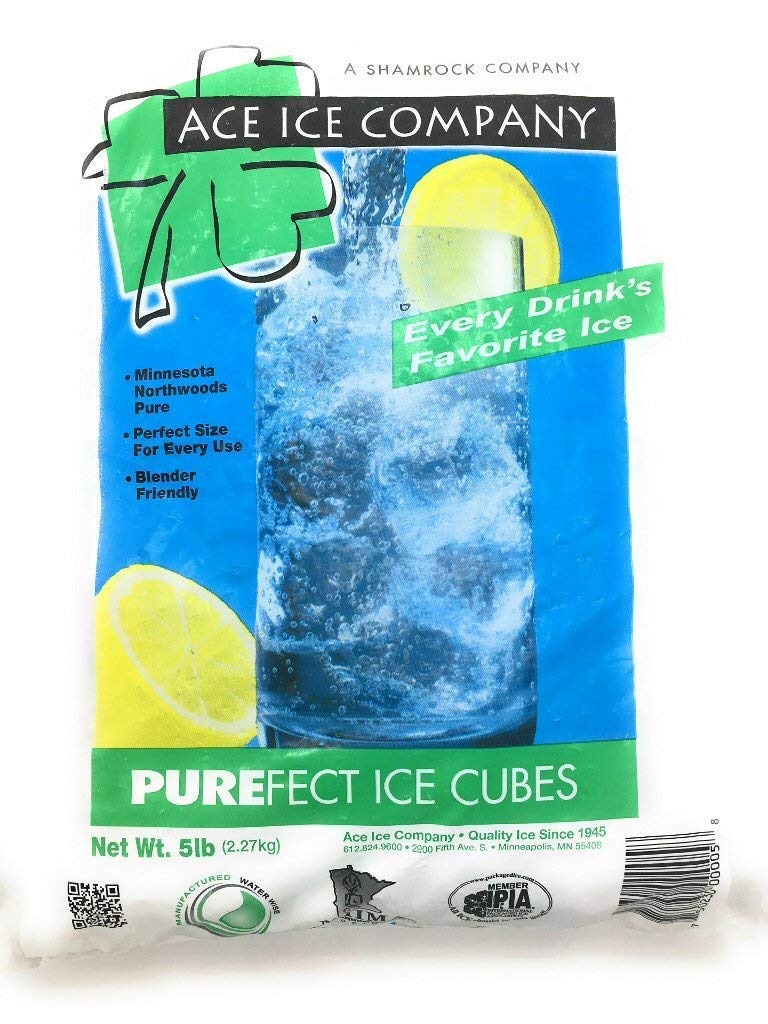
Item Name: ACE ICE COMPANY Ice Five Pound Bag, 80 OZ
Bullet Point: Grocery Frozen
Product Description: Minnesota Northwoods pure. Perfect cube size for every use. 100% metal detected. Every drink's favorite ice. Ace Ice is a branch of Shamrock Group. Selling solutions since 1945. Member IPIA International Packaged Ice Association. All ice should be this good! The Missouri Valley Ice. MIMA. shamrockgroup.net. www.packagedice.com.
Value: 80.0
Unit: Ounce

Price: 2.59